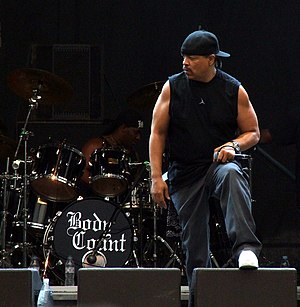
Ice-T
Tracy Marrow i Prag, august 2006.
Tracy Marrow, bedst kendt som Ice-T er en amerikansk rapper, musiker, forfatter og skuespiller. Han var sammen med Ice Cube, Paris og NWA en af de første i genren gangstarap, en undergenre af hip hop, der udmærkede sig ved aggressive sangtekster og en temmelig militante og anti-autoritære holdninger. Hans tekster indeholder en blanding af politiske kommentarer i stil med Public Enemy, men også af lyst, begær hos NWA.